Thorstein Fretheim

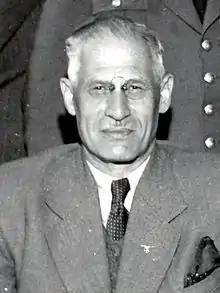
Thorstein Fretheim sometime during the Second World War

Thorstein John Ohnstad Fretheim (10 May 1886 – 29 June 1971) was a Norwegian acting councillor of state in the NS government of Vidkun Quisling 1940–1941, and minister 1941–1945. Fretheim was a district veterinary by profession. In the post-war legal purges he was convicted of treason and sentenced to 20 years of forced labour, being pardoned in 1951.